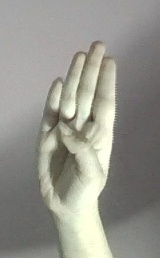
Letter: kaaf